Haitian independence debt

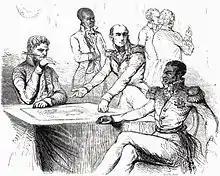
The Baron de Mackau of France presenting demands to Jean-Pierre Boyer, President of Haiti, in 1825

The Haitian independence debt involves an 1825 agreement between Haiti and France that included France demanding an indemnity of 150 million francs in five annual payments of 30 million to be paid by Haiti in claims over property including Haitian slaves that was lost through the Haitian Revolution in return for diplomatic recognition. Haiti was forced to take a loan for the first 30 million, and in 1838 France agreed to reduce the remaining debt to 60 million to be paid over 30 years, with the final payment paid in 1883. However, "The New York Times" estimates that because of other loans taken to pay off this loan, the final payment to debtors was actually in 1947. They approximated that in total 112 million francs was paid in indemnity, which when adjusted for the inflation rate would be $560 million in 2022, but considering that if it had been invested in the Haitian economy instead, it could be valued at $115 billion.